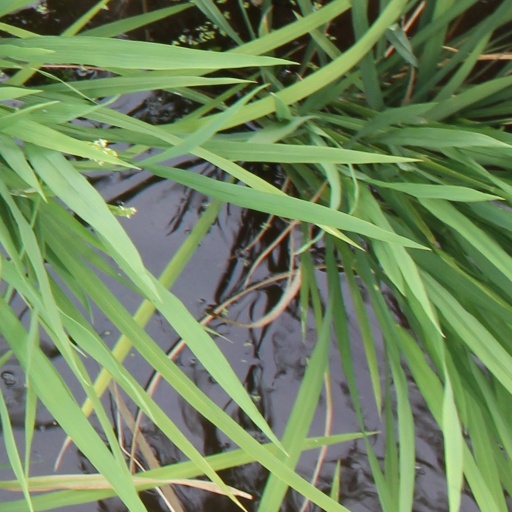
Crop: rice